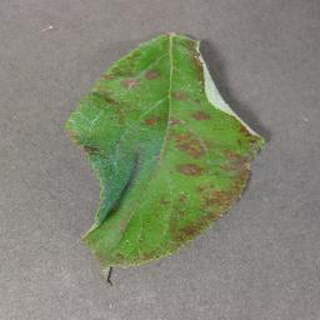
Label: apple_cedar_apple_rust